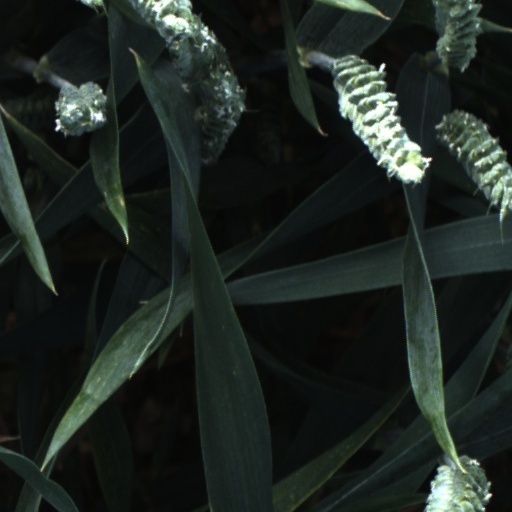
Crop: wheat